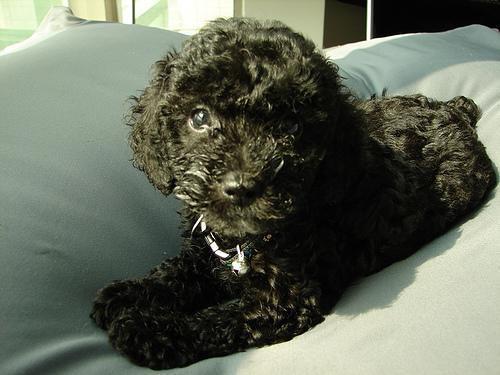
toy_poodle